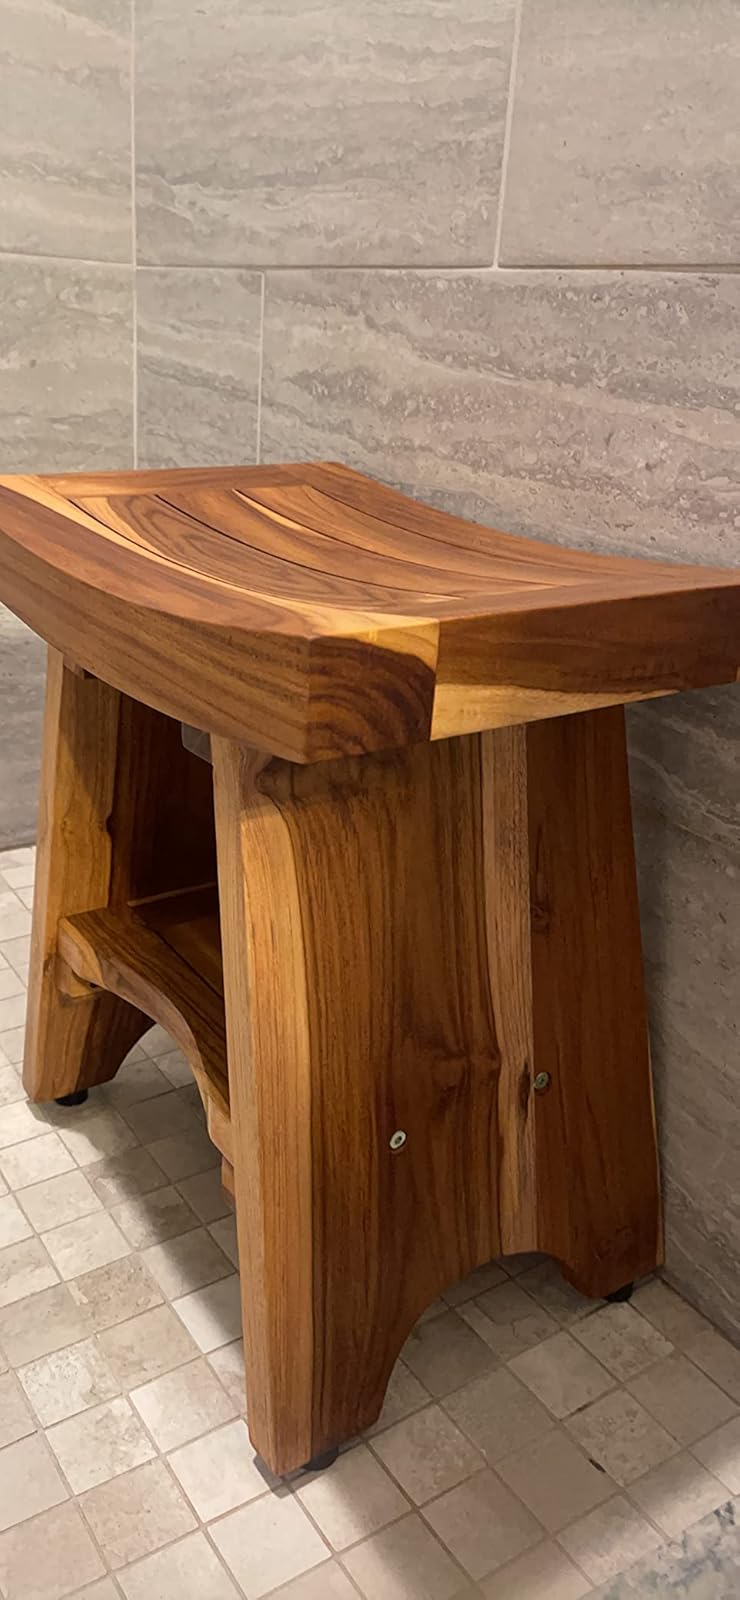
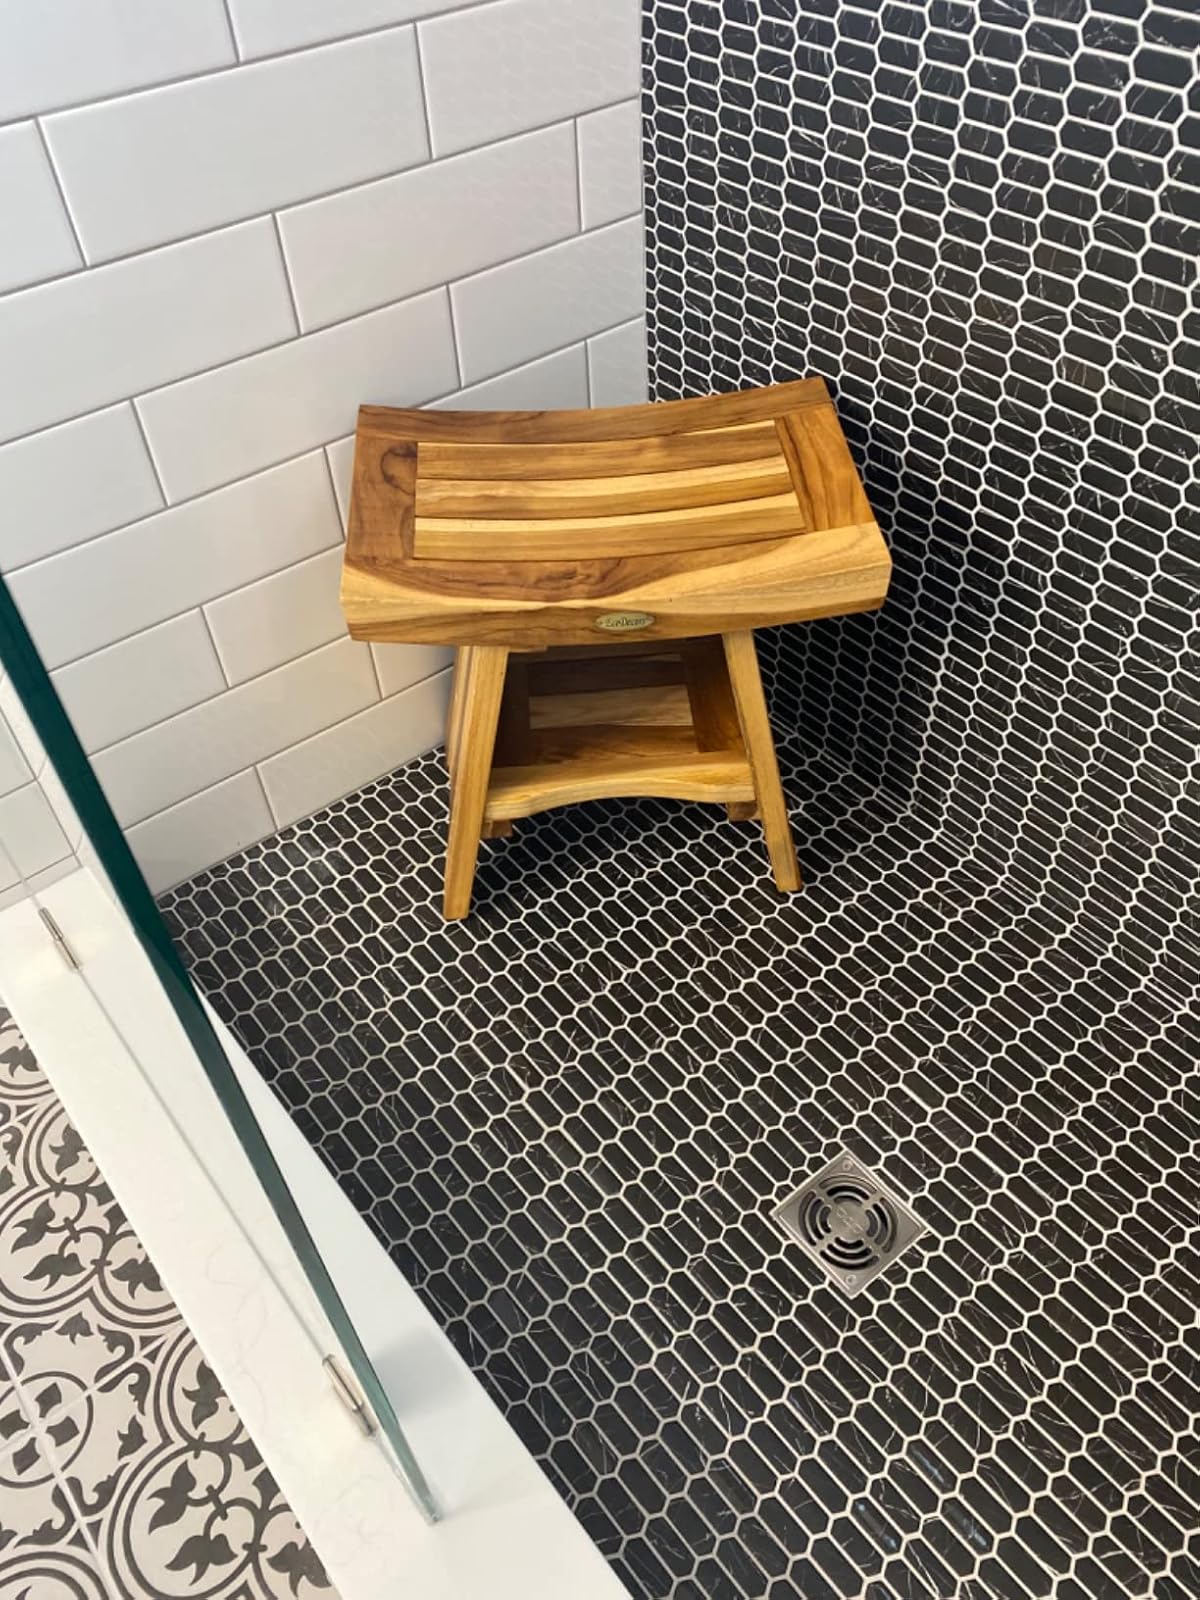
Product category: stool
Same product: yes